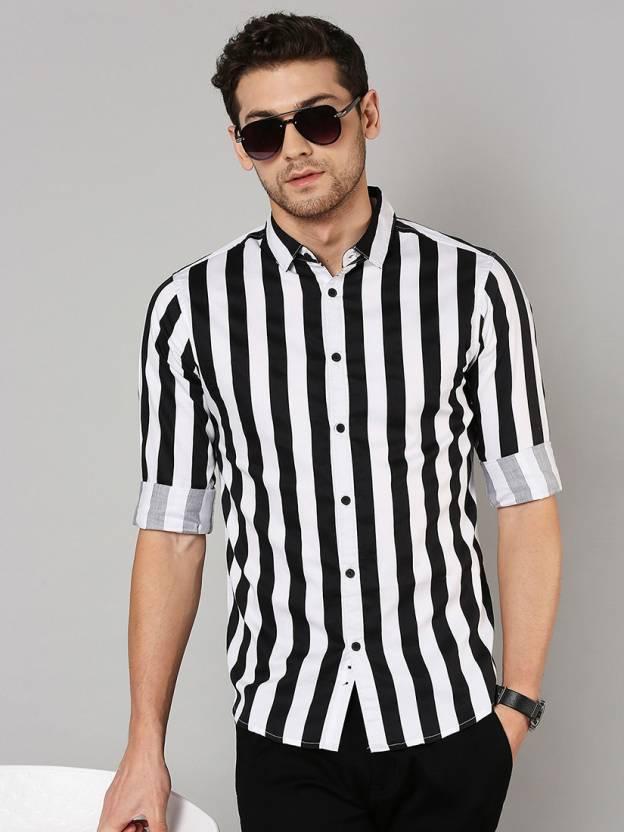
Black Striped Men Slim Fit Striped Slim Collar Casual Shirt